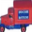
Label: truck